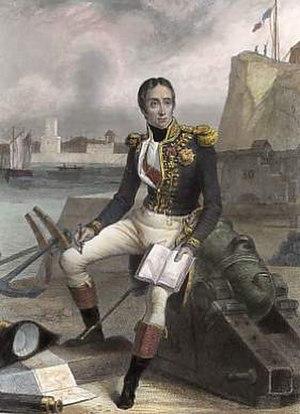
La bataille du convoi de Malte était un engagement naval faisant partie des guerres de la Révolution française. Il eut lieu le 18 février 1800, durant le siège de Malte. La garnison française de la ville maltaise de La Valette était assiégée depuis dix-huit mois. Elle était bloquée du côté des terres par une armée composée de Britanniques, Portugais, et de troupes irrégulières maltaises. Du côté de la mer, un escadron de la Royal Navy britannique était présent, placé sous le commandement global de Lord Nelson depuis sa base sicilienne de Palerme. En février 1800, le gouvernement napolitain remplaça les troupes portugaises par les siennes, et les soldats furent amenés à Malte par Nelson et Lord Keith, arrivant le 17 février. Depuis le début des années 1800, la garnison française manquait cruellement de vivres. Dans un effort désespéré pour ravitailler la garnison, un convoi, sous le commandement du contre-amiral Jean-Baptiste Perrée, fut organisé à Toulon, chargé de vivres, d'armement et de renforts pour La Valette. Le 17 février, le convoi français approchait Malte depuis le sud-est, espérant longer la côte et échapper au blocus de l'escadron britannique.